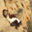
Label: skunk